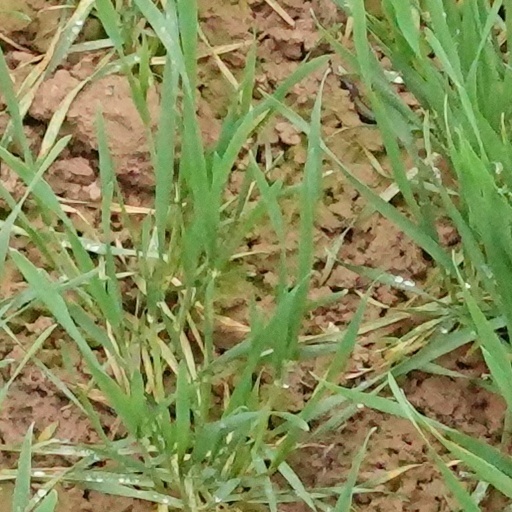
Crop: wheat